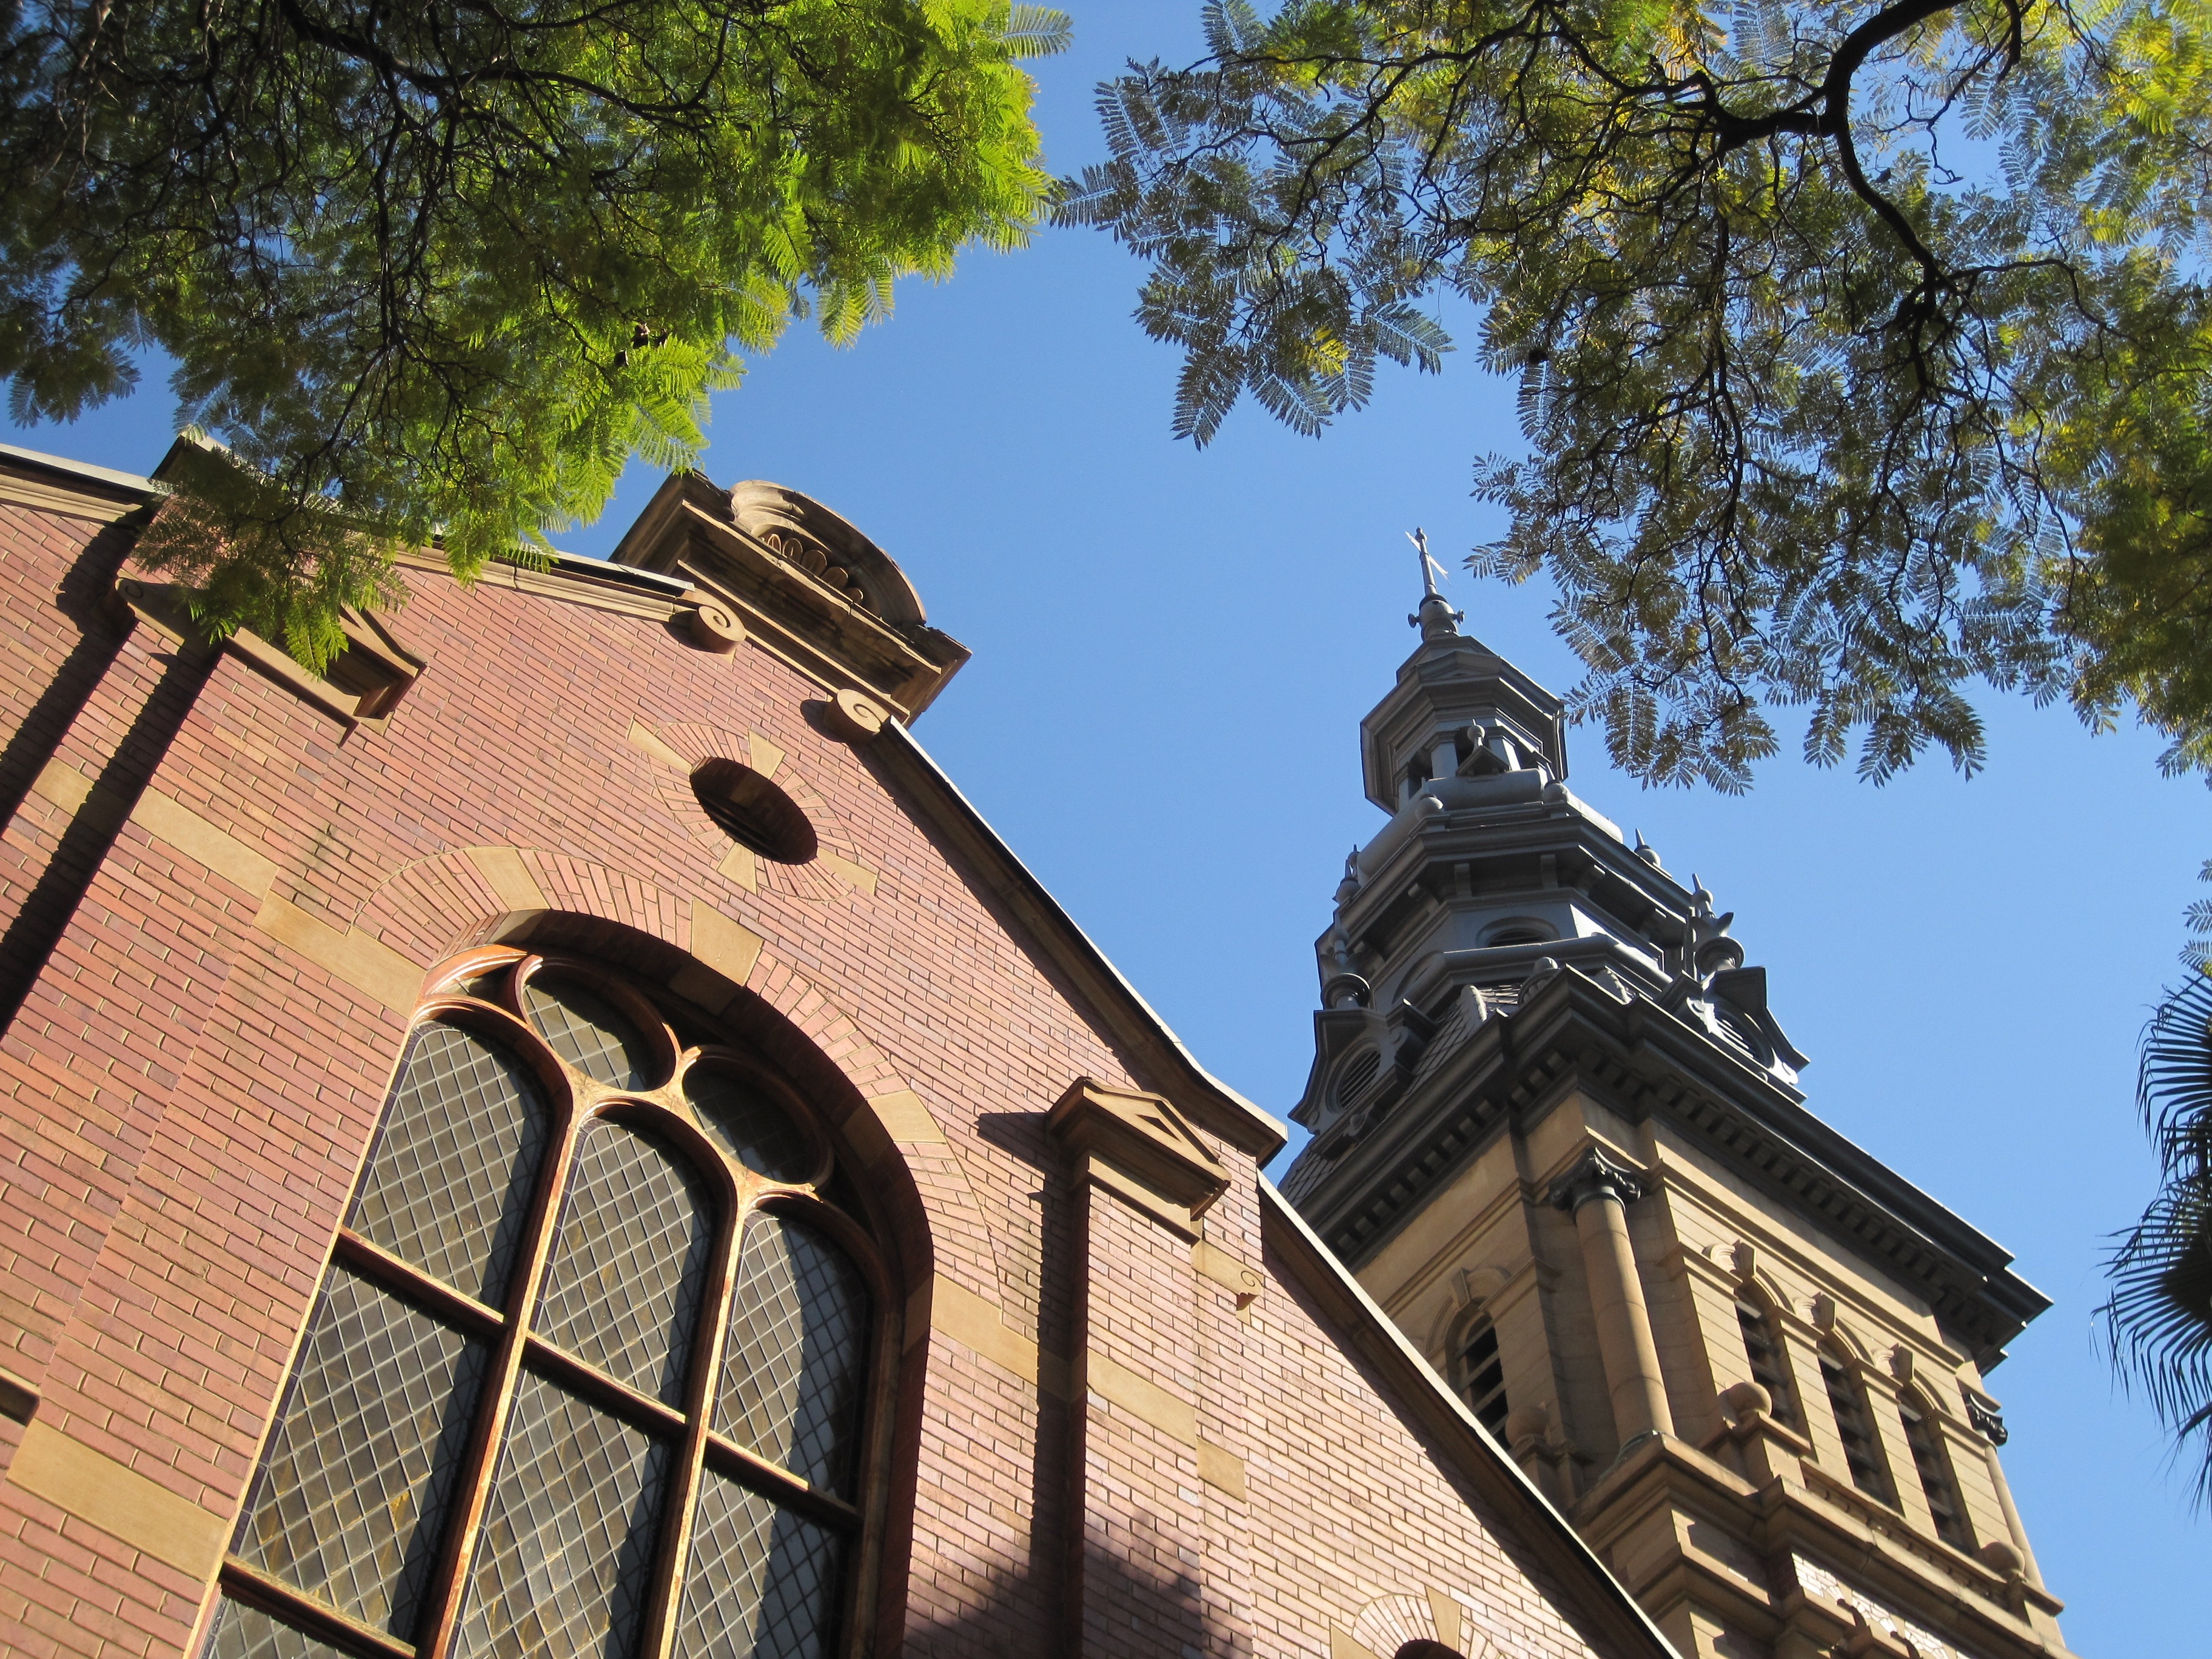
architecture, sunshine, roof, building, tower, facade, church, chapel, historic, place of worship, blue sky, spire, steeple, decorative, red brick, arched window, green tree foliage